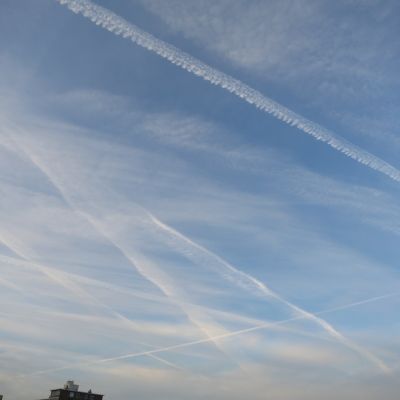
Cloud type: Contrail (Ct)